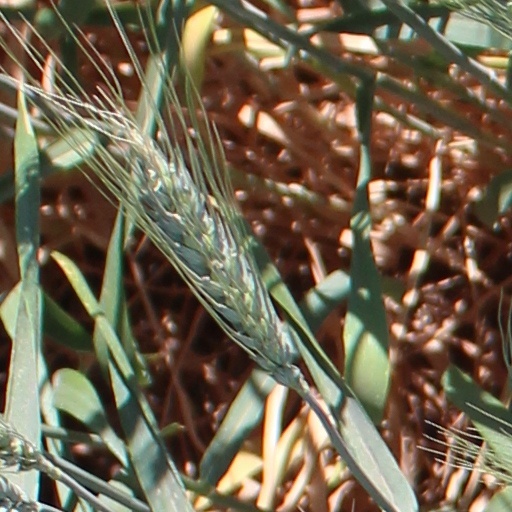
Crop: wheat